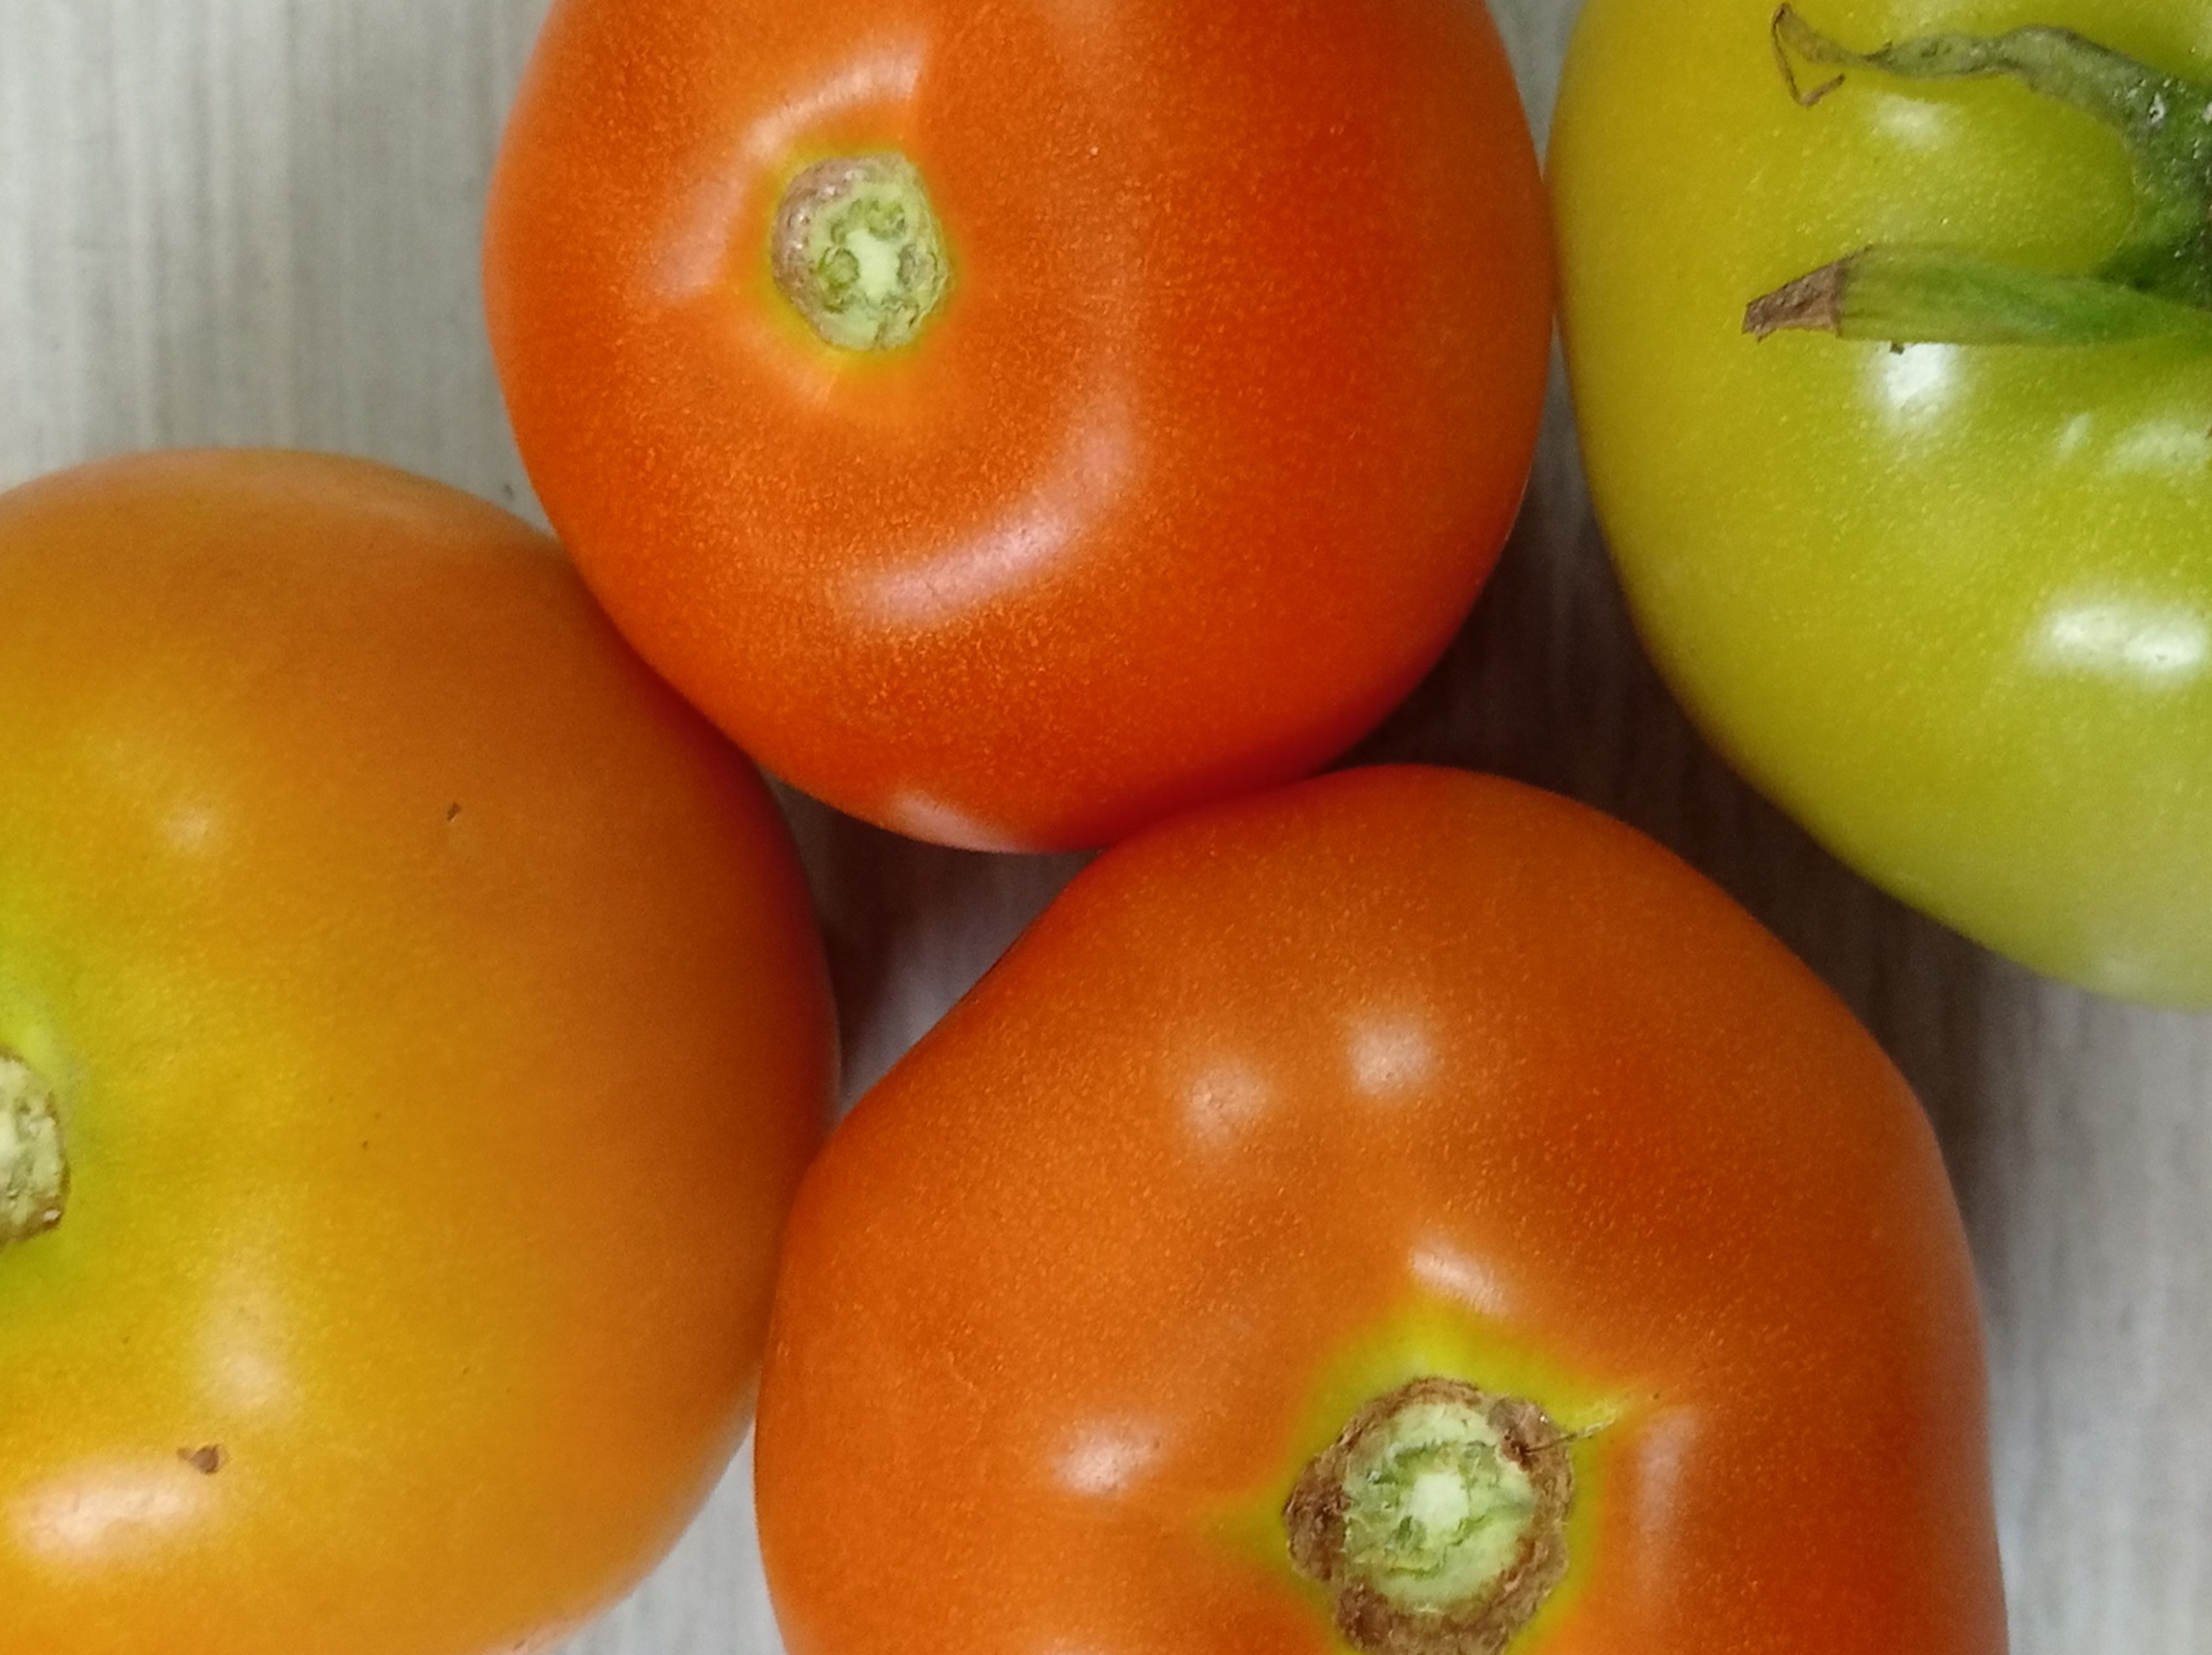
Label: Fresh